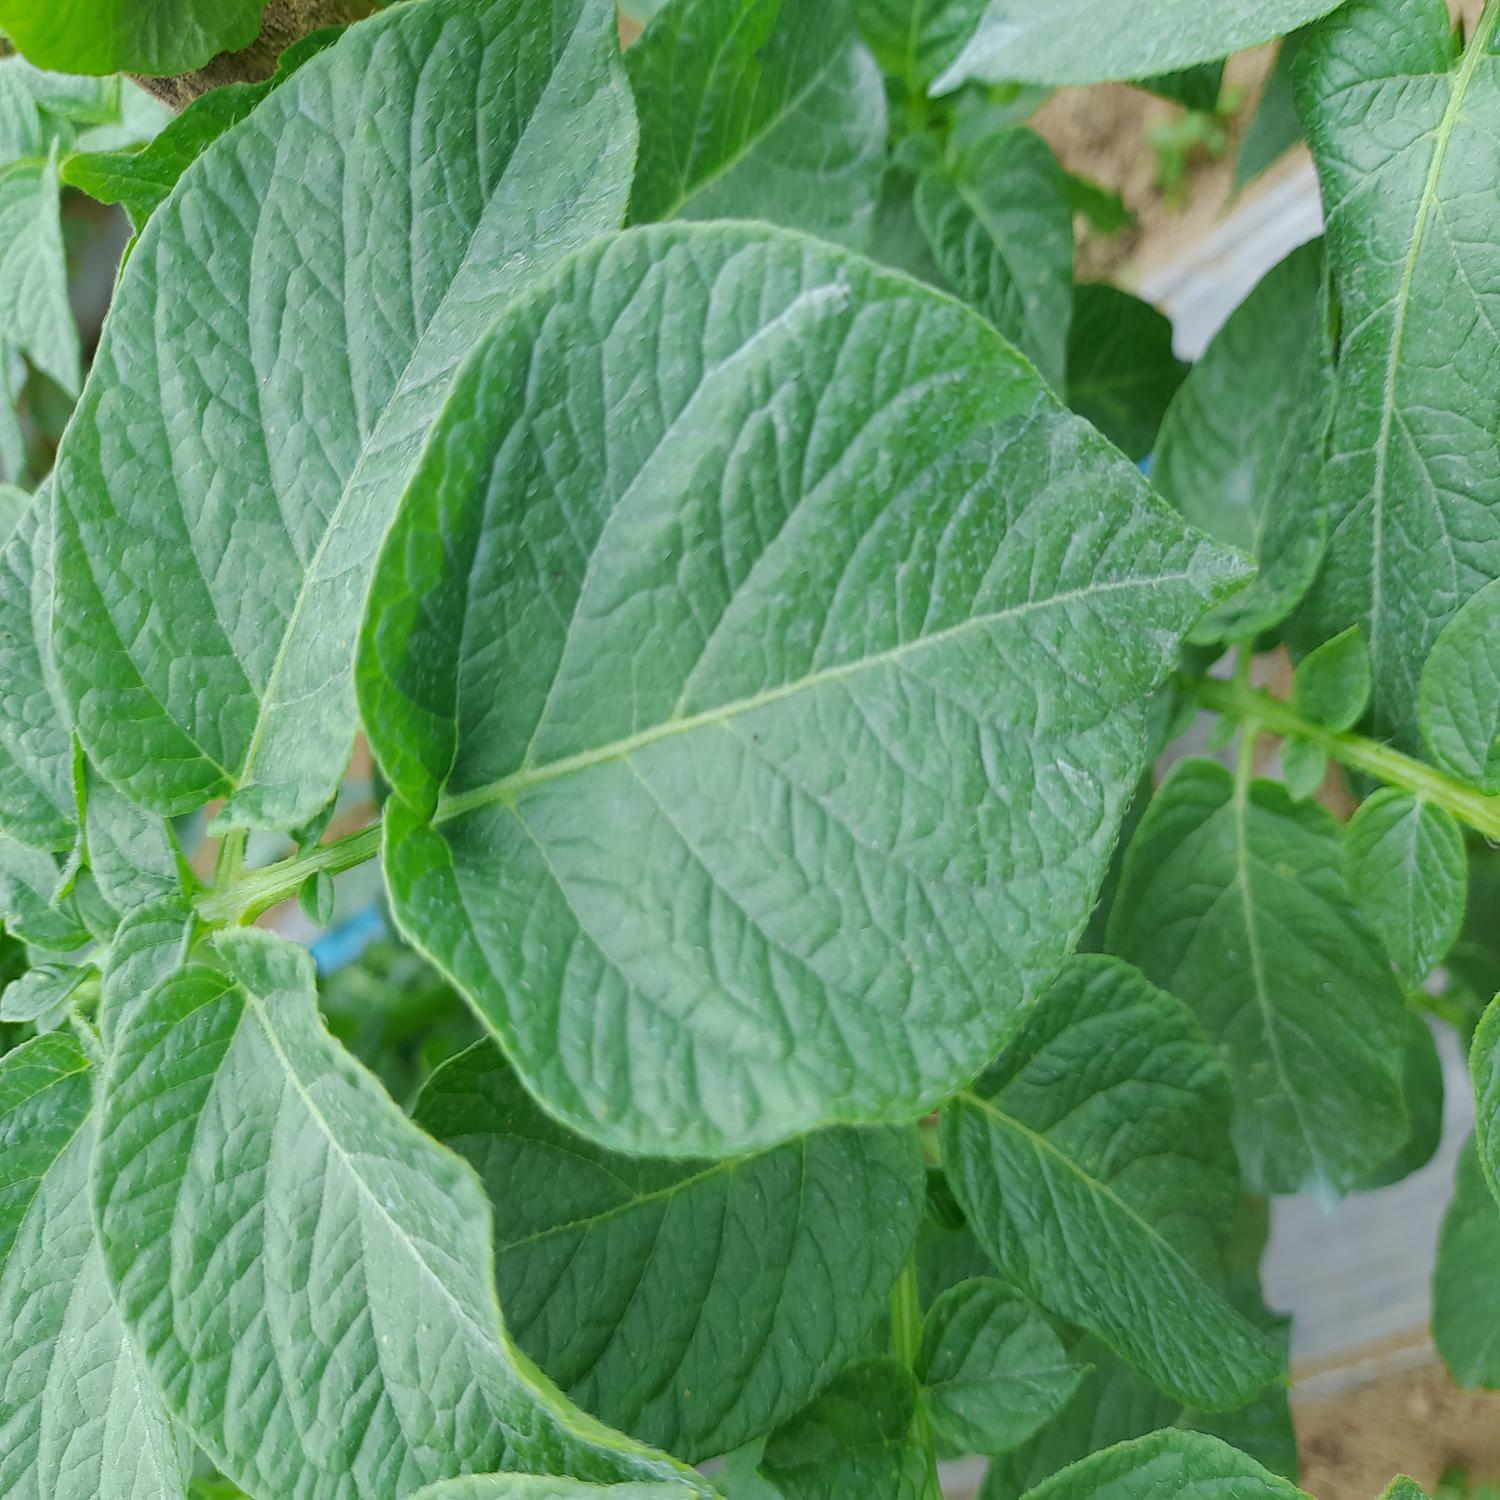
Etiqueta: Sana